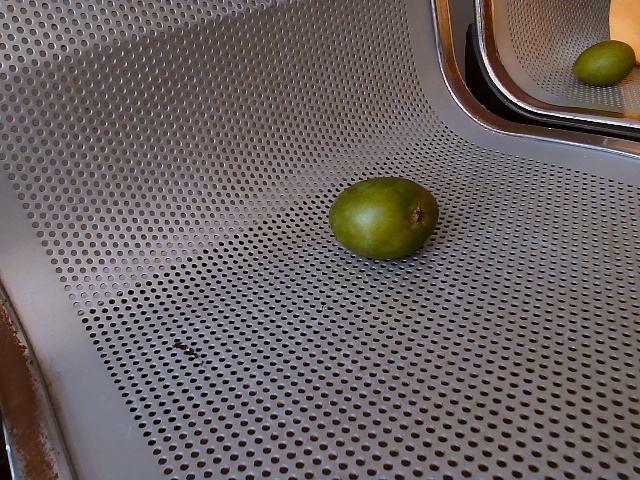
Label: Raw_Mango